Florence Nagle

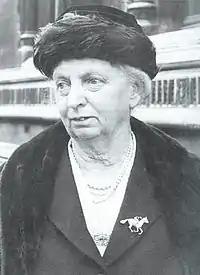
Florence Nagle

Florence Nagle (26 October 1894 – 30 October 1988) was a British trainer and breeder of racehorses, a breeder of pedigree dogs, and an active feminist. Nagle purchased her first Irish Wolfhound in 1913, and went on to own or breed twenty-one United Kingdom Champions. Best in Show at Crufts in 1960 was awarded to Sulhamstead Merman, who was bred, owned and exhibited by Nagle. She also competed successfully in field trials with Irish Setters, from the 1920s until the mid-1960s resulting in eighteen Field Trial Champions. The male dog who was a linchpin in the 1970s revival of the Irish Red and White Setter breed was descended from one of Nagle's Irish Setters.